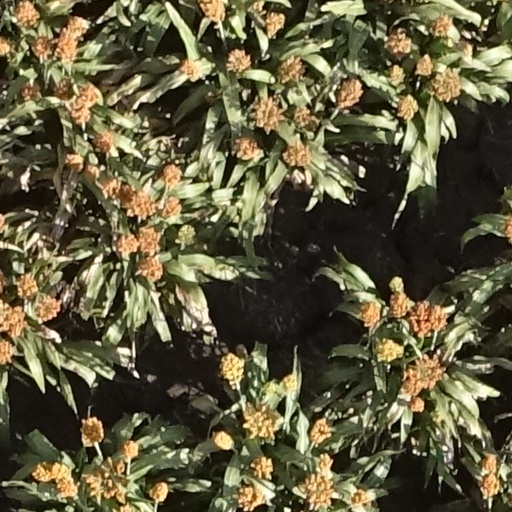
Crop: sorghum